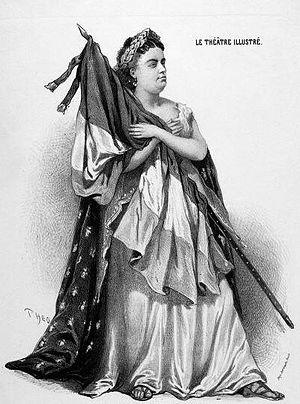
Maria Constantia Sasse est une cantatrice belge. « Dotée d’une magnifique voix de soprano Falcon », elle est l'une des principales sopranos de l'Opéra de Paris de 1860 à 1870. Elle crée les rôles d'Elisabeth dans la première parisienne de Tannhäuser de Wagner, de Sélika dans L'Africaine de Meyerbeer et d’Elisabeth de Valois dans Don Carlos de Verdi. Elle participe également aux créations mondiales d' Érostrate d'Ernest Reyer à Baden-Baden et d' Il Guarany d'Antônio Carlos Gomes à Milan.